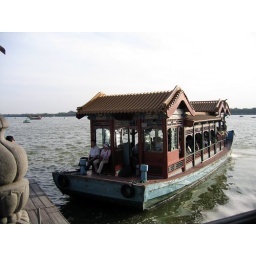
The dragon boat ferries people across the lake in the Summer Palace.